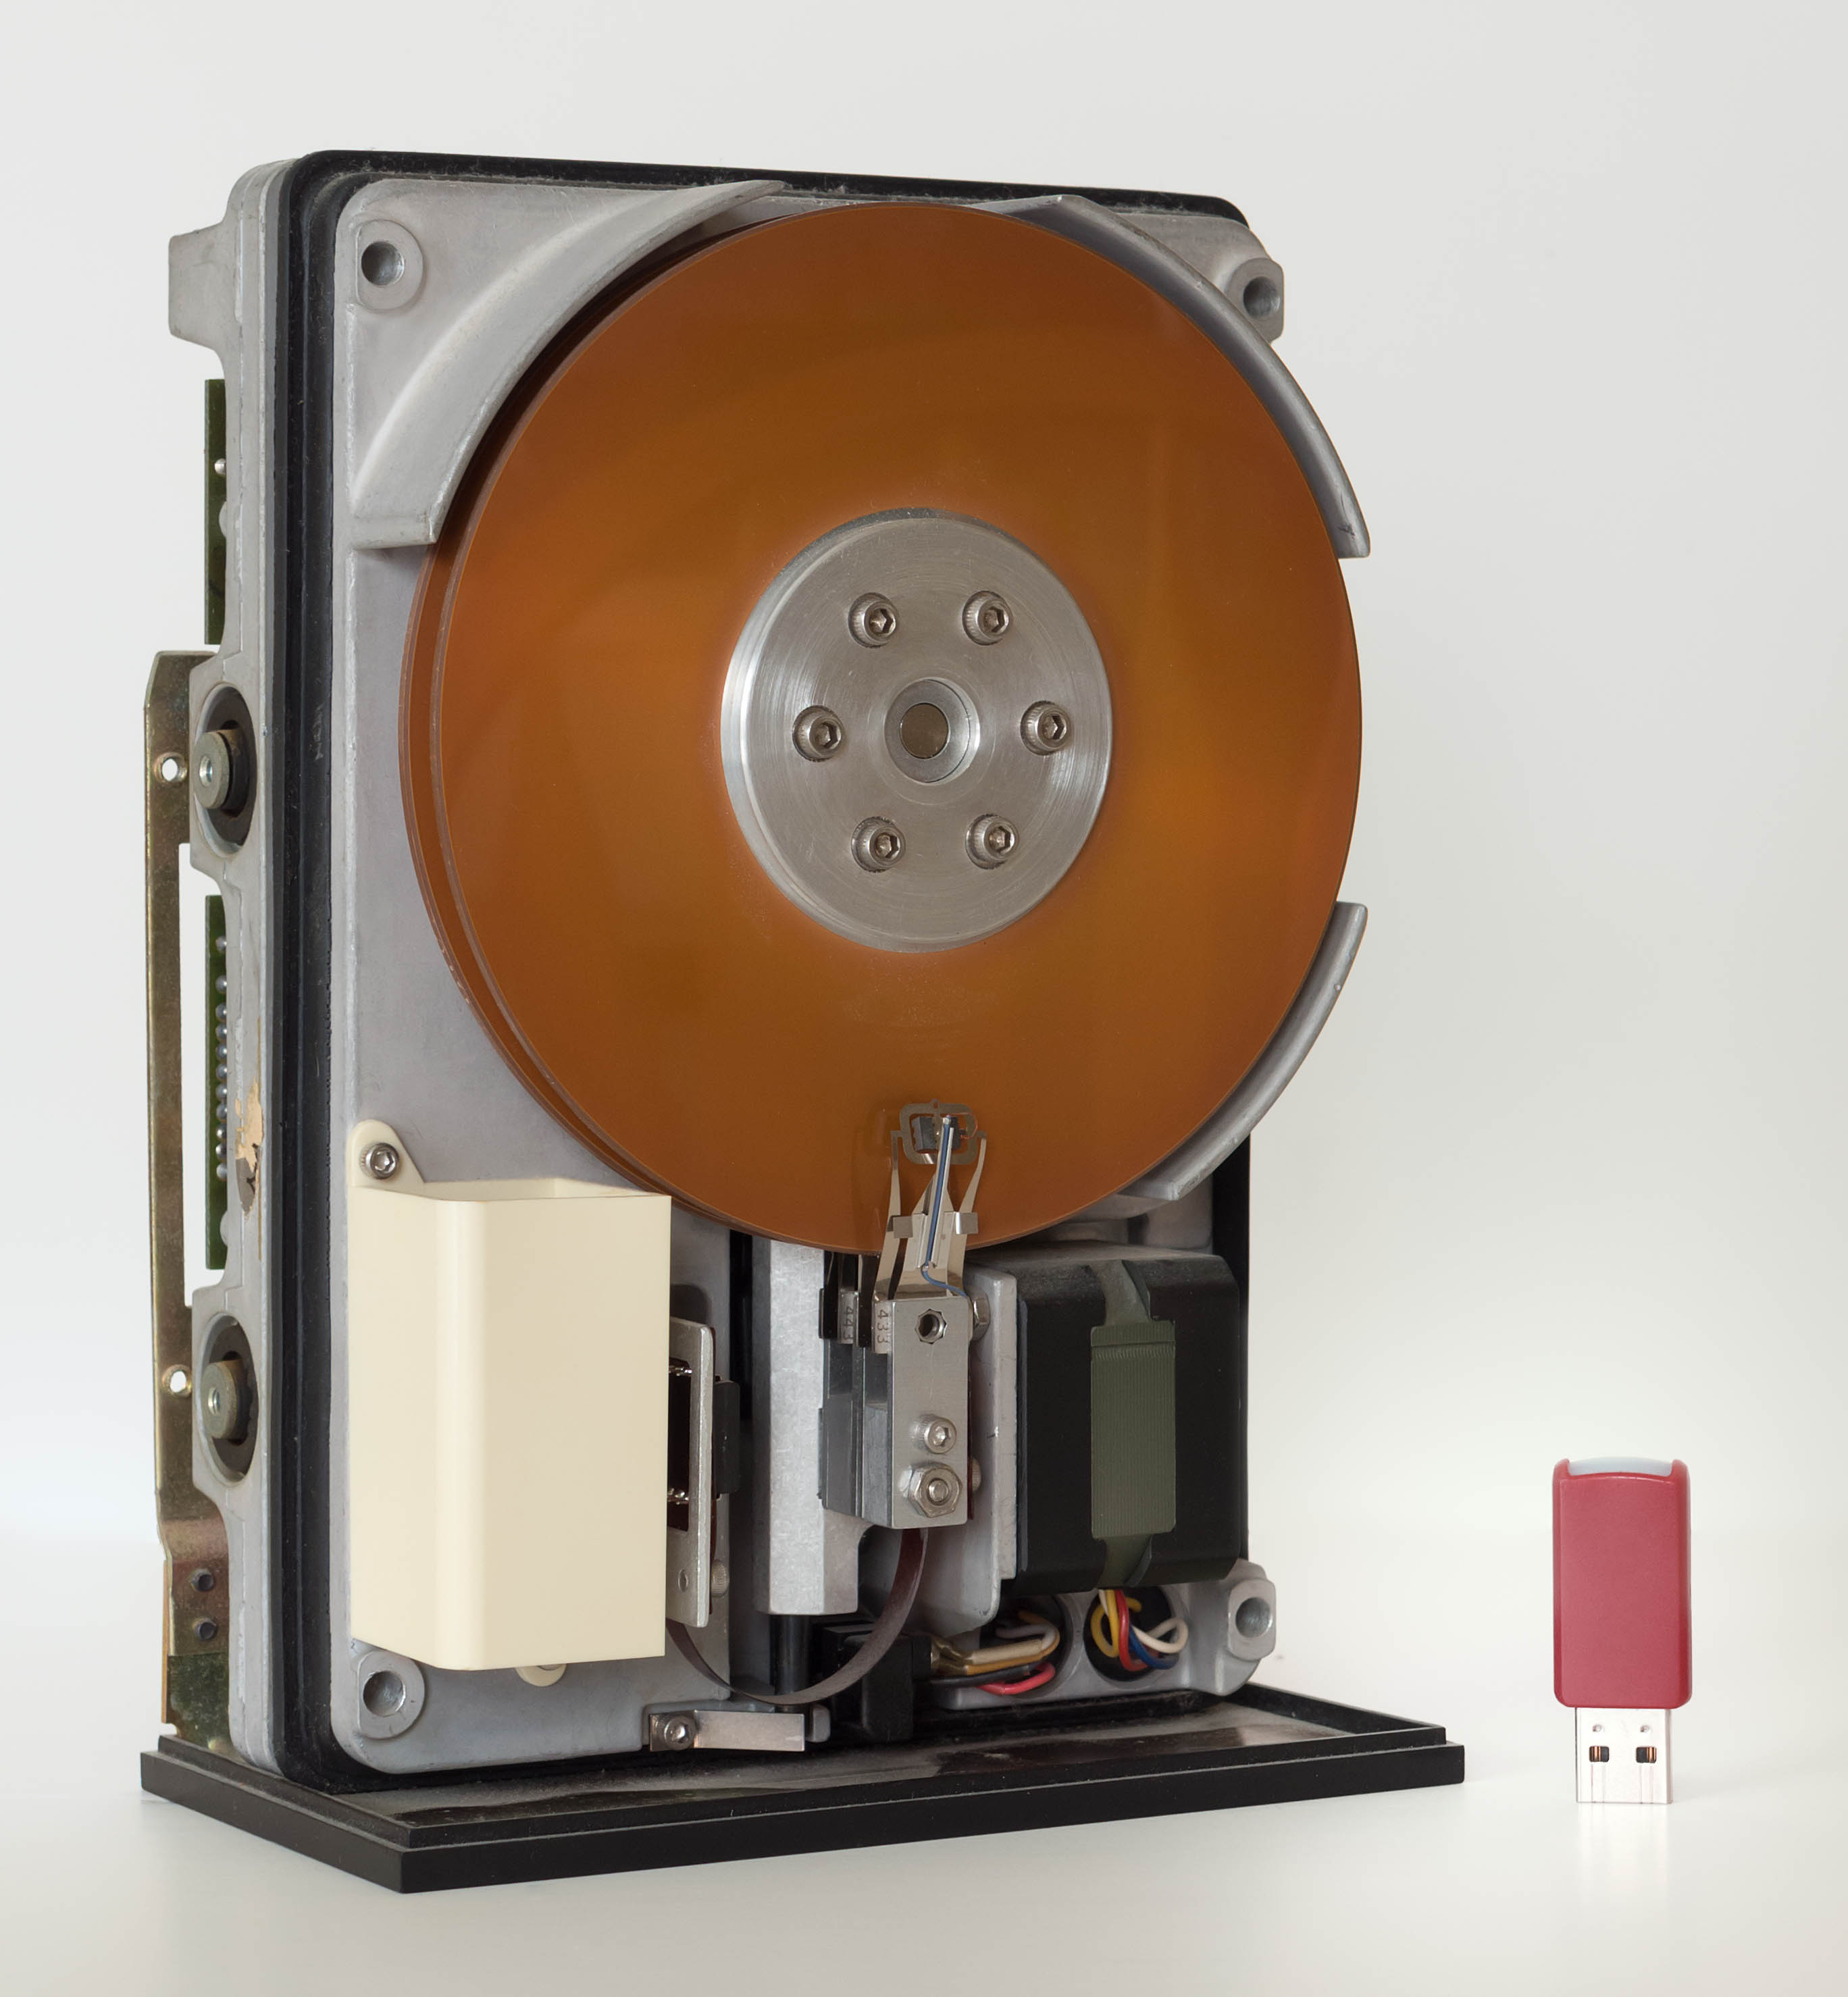
computer, vintage, old, equipment, drive, product, flash, 2012, usb, 10, lumix, panasonic, dmc, lx7, panasoniclumixdmclx7, hard, ibm, disk, mb, megabyte, miniscribe